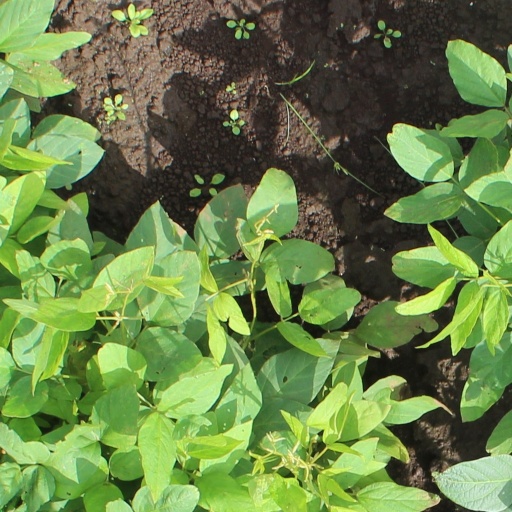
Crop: soybean